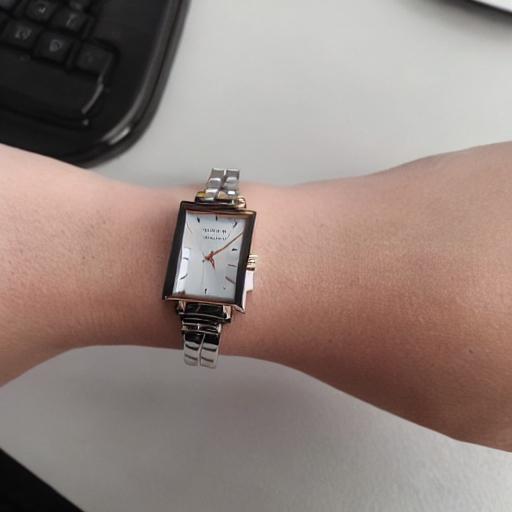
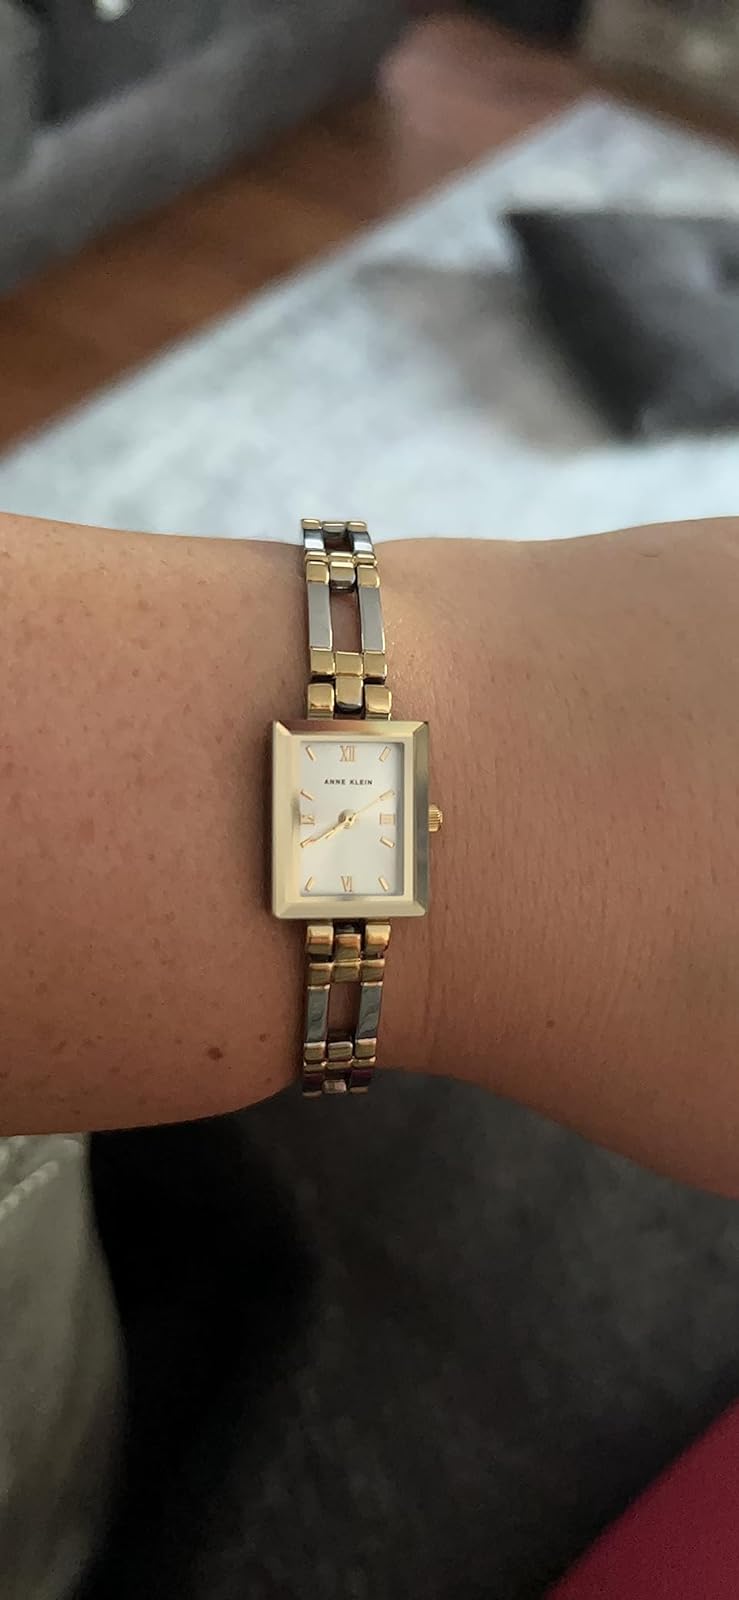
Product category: accessories_watch
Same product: no